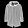
Label: Coat